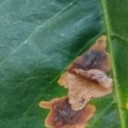
Label: Miner